Electro-oxidation

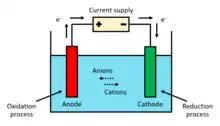

The set-up for performing an electro-oxidation treatment consists of an electrochemical cell. An external electric potential difference (aka voltage) is applied to the electrodes, resulting in the formation of reactive species, namely hydroxyl radicals, in the proximity of the electrode surface. To assure a reasonable rate of generation of radicals, voltage is adjusted to provide current density of 10-100 mA/cm. While the cathodes materials are mostly the same in all cases, the anodes can vary greatly according to the application (see ), as the reaction mechanism is strongly influenced by the material selection. Cathodes are mostly made up by stainless steel plates, Platinum mesh or carbon felt electrodes.